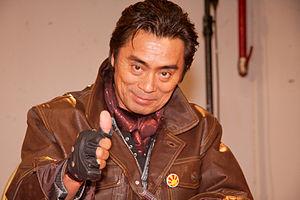
Séance de dédicaces avec Kenji Ōba à Chibi Japan Expo 2008 (Paris, France).
Kenji Ōba, né Kenji Takahashi le 5 février 1955 à Matsuyama, est un acteur japonais connu mondialement grâce à la série X-Or.